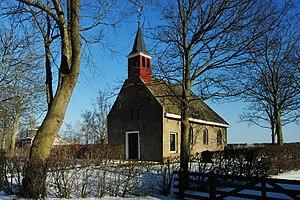
Nijhuizum est un village de la commune néerlandaise de Súdwest Fryslân, dans la province de Frise. Son nom en frison est Nijhuzum.